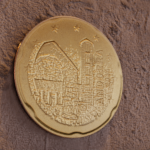
Coin value: 20cents
Country: ad
Edition: standard